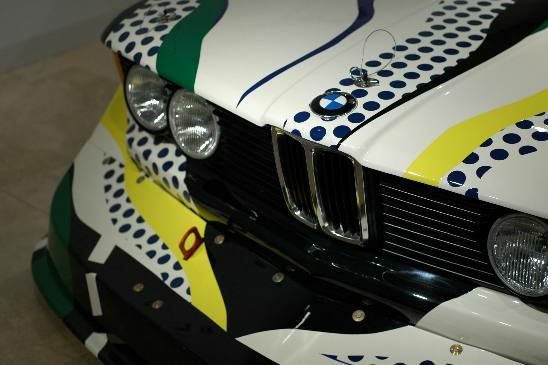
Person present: No